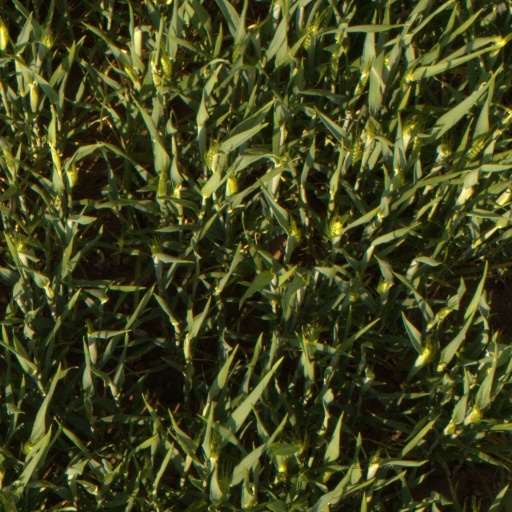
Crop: wheat